Scout Niblett

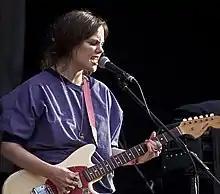
Niblett live at Primavera Sound Festival, 2010

Niblett's unorthodox musical arrangements have been noted by critics, particularly her sparse instrumentation and dramatic shifts in tempos. In her earlier work, specifically "I Am" and "Kidnapped by Neptune", many of Niblett's songs consisted of vocals accompanied only by drums; "[I wanted to] make drumming and singing be as accessible as me playing guitar and singing," she said in a 2004 interview. Her later albums featured Niblett mainly on guitar, and with a backing drummer.